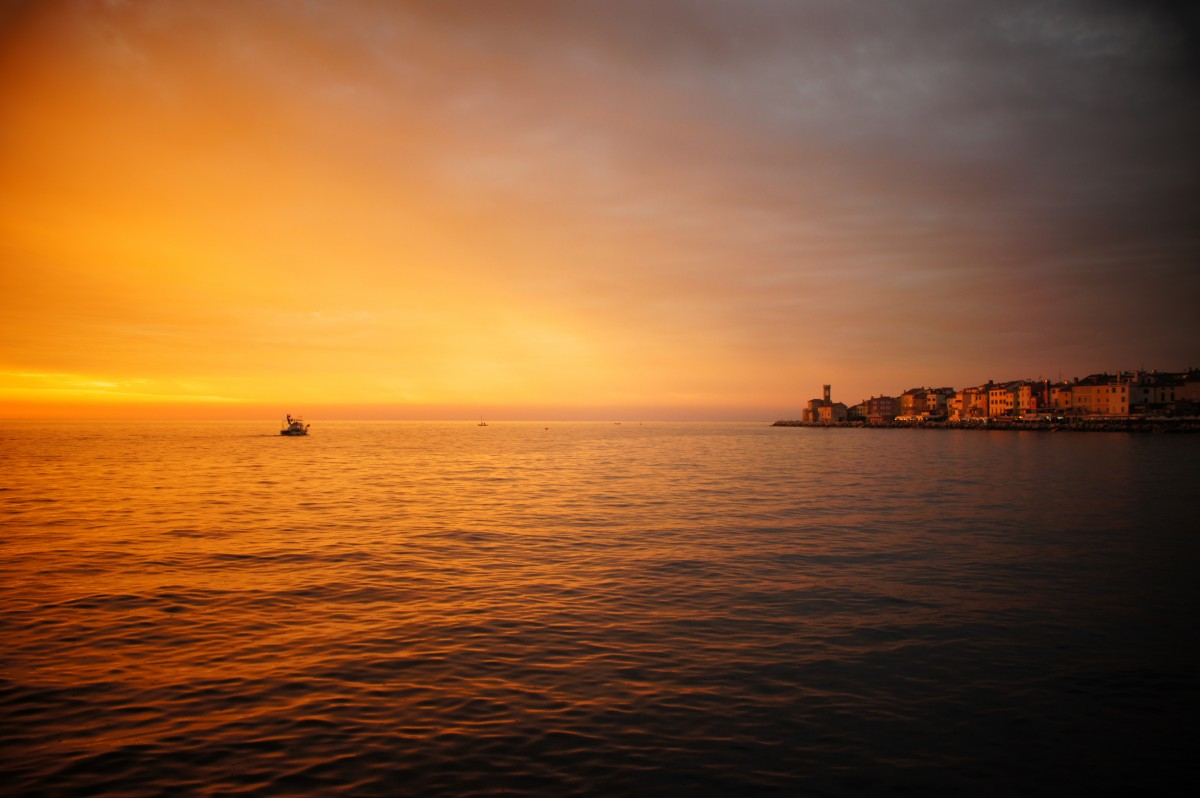
Tags: coast, ocean, horizon, sun, sunrise, sunset, sunlight, morning, wave, dawn, dusk, evening, reflection